Torre Banco de la Nación

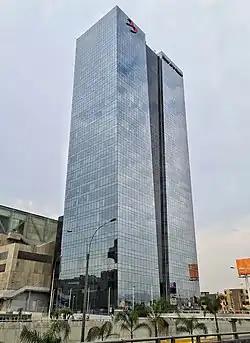
The building in 2021

The Bank of the Nation Tower is a multi-purpose building in Lima and the tallest building in Peru. It serves as the headquarters of the "Bank of the Nation", after which it's named.